Boyd Rasmussen

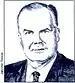

Boyd Rasmussen (April 19, 1913 – August 7, 1998) was an American administrator who served as the Director of the Bureau of Land Management from 1966 to 1971.